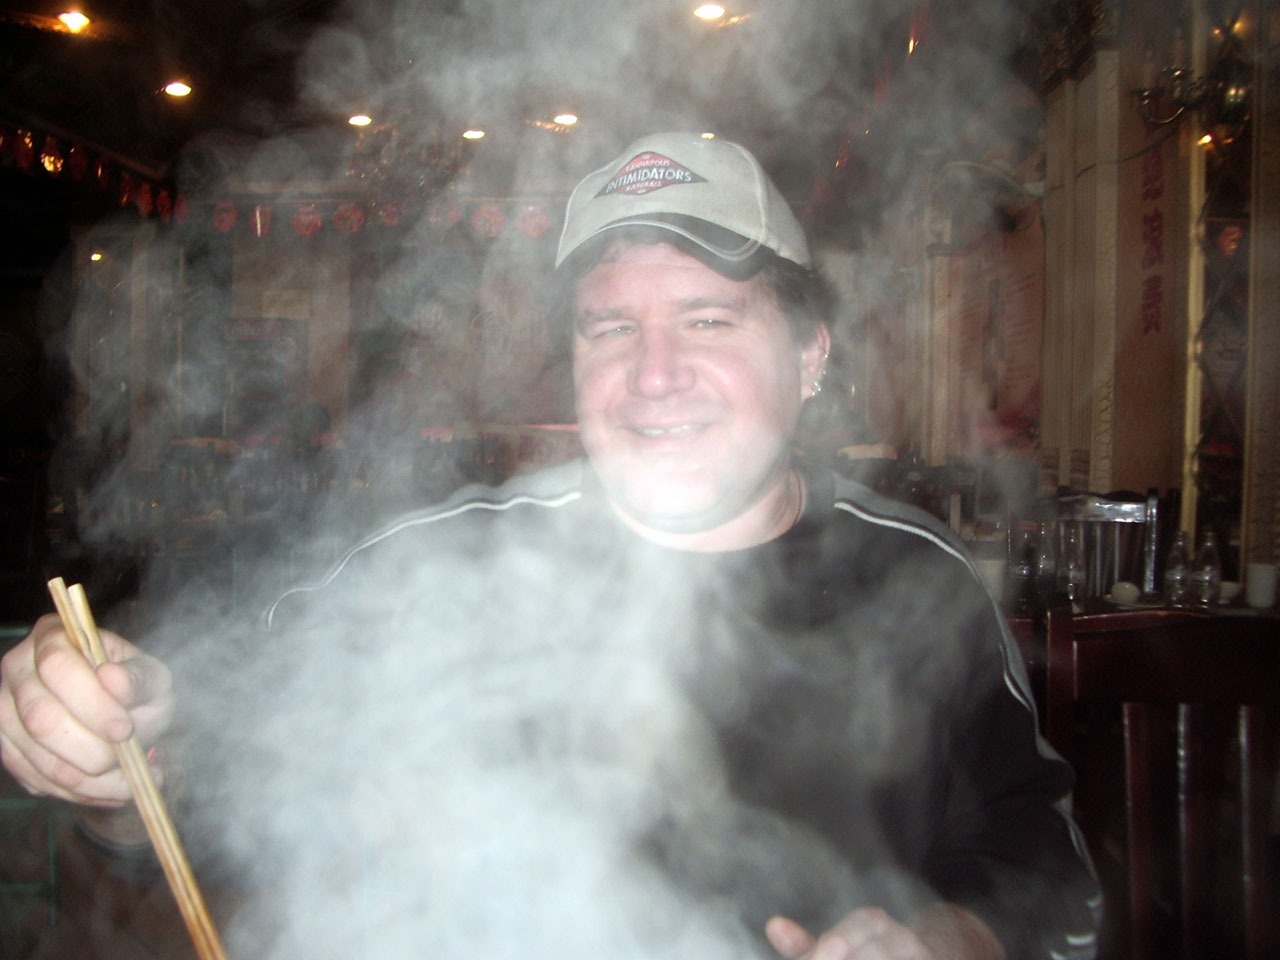
man, vapor, steam, cooking, temple